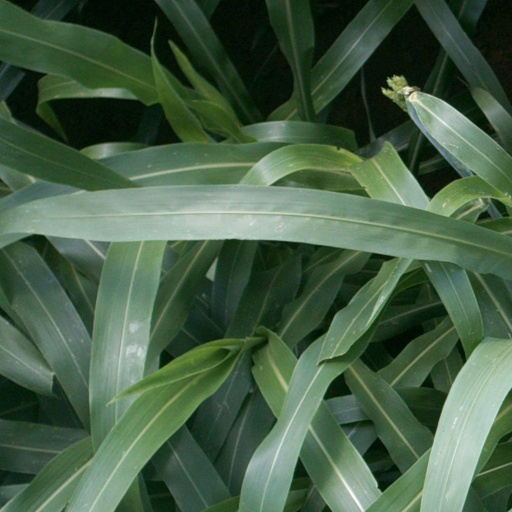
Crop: sorghum